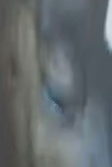
Face region: eyes (orbital_tightening_and_eye_area)
Pain indicator: obviously_present